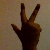
The image shows a hand gesture representing the number 3 in Indian Sign Language.